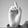
ASL letter: D